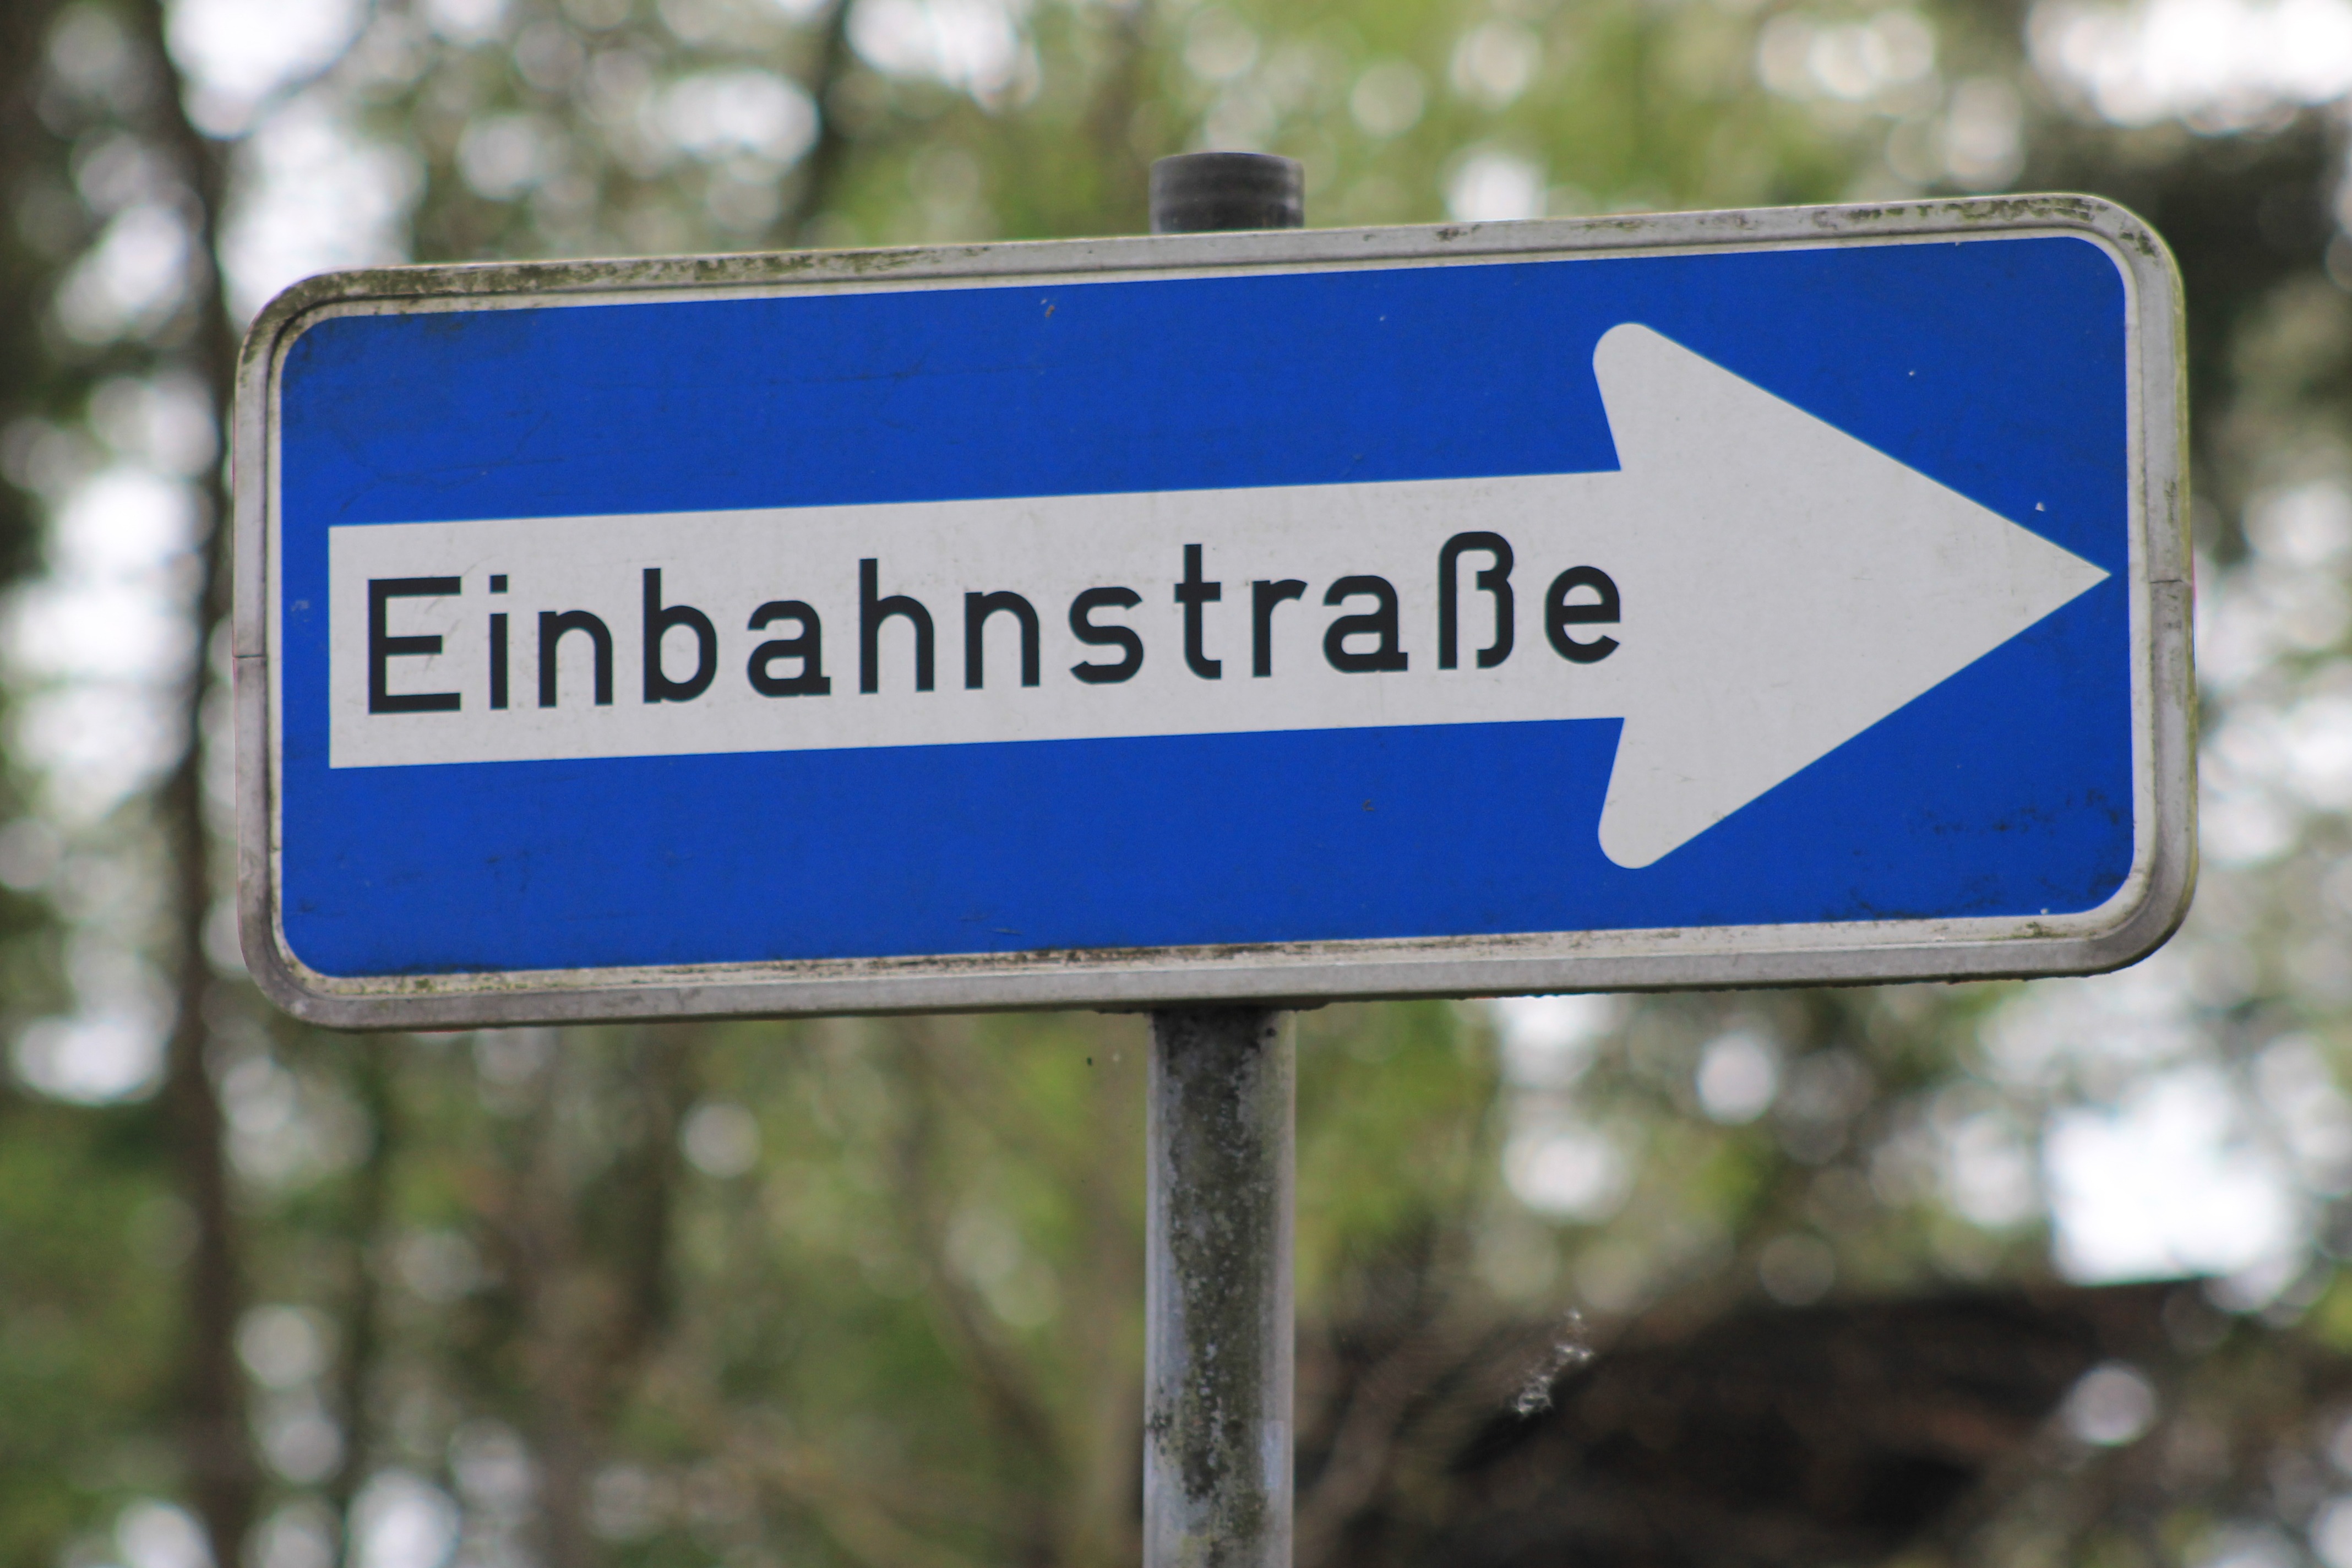
sign, street sign, signage, lane, note, road sign, one way, shield, traffic sign, one way street